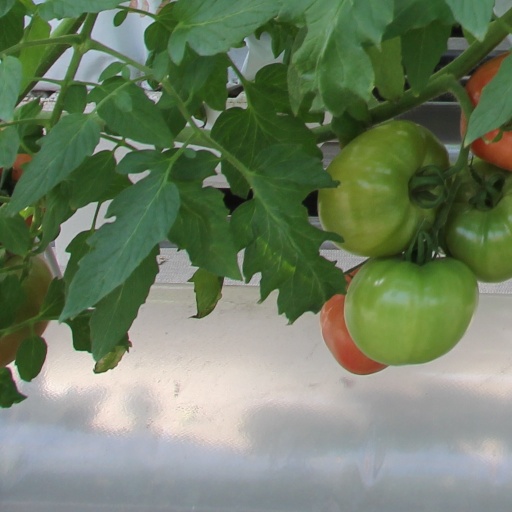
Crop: tomato